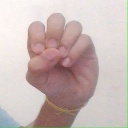
अक्षर: उ